Okinawan kobudō

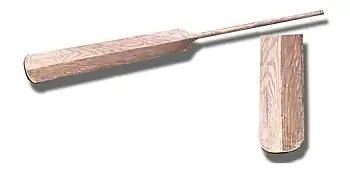
Eku

The Okinawan style of oar is called an "eku" (this actually refers to the local wood most commonly used for oars), "eiku", "iyeku", or "ieku". Noteworthy hallmarks are the slight point at the tip, curve to one side of the paddle and a roof-like ridge along the other. One of the basic moves for this weapon utilizes the fact that a fisherman fighting on the beach would be able to fling sand at an opponent. While not having the length, and therefore reach, of the bō, the rather sharp edges can inflict more penetrating damage when wielded properly.